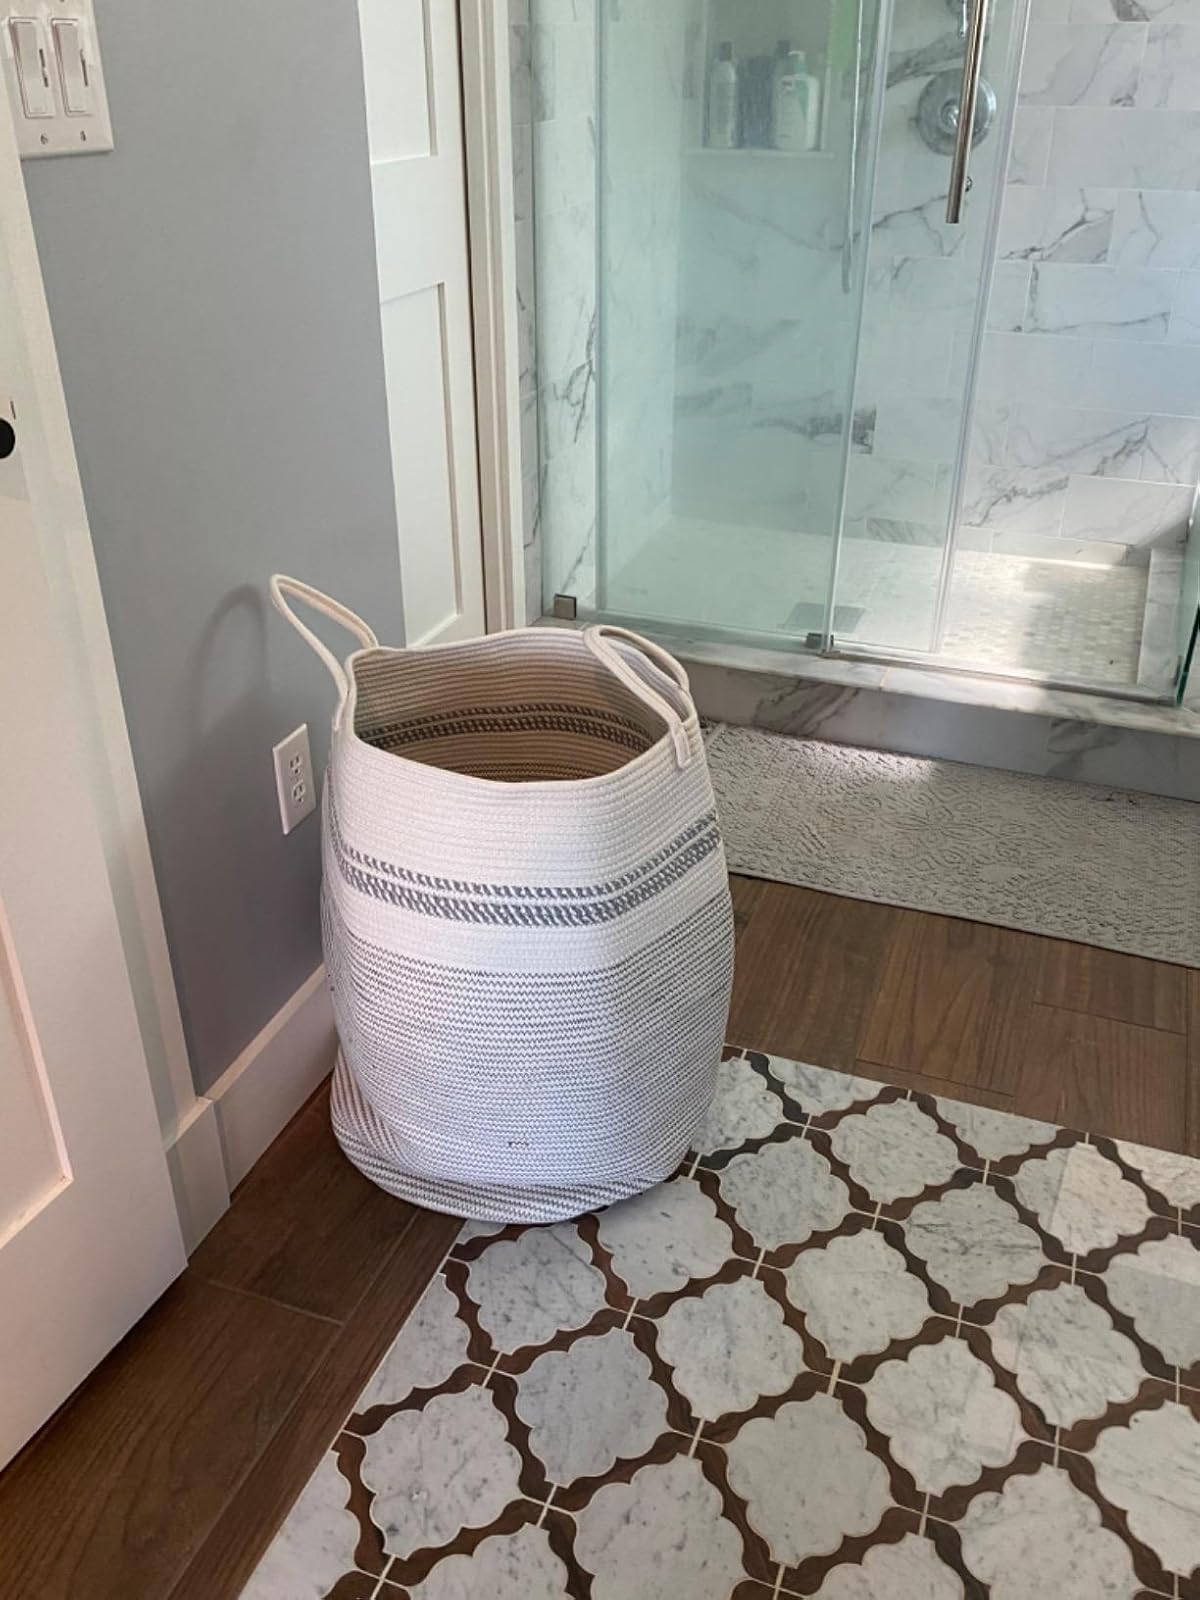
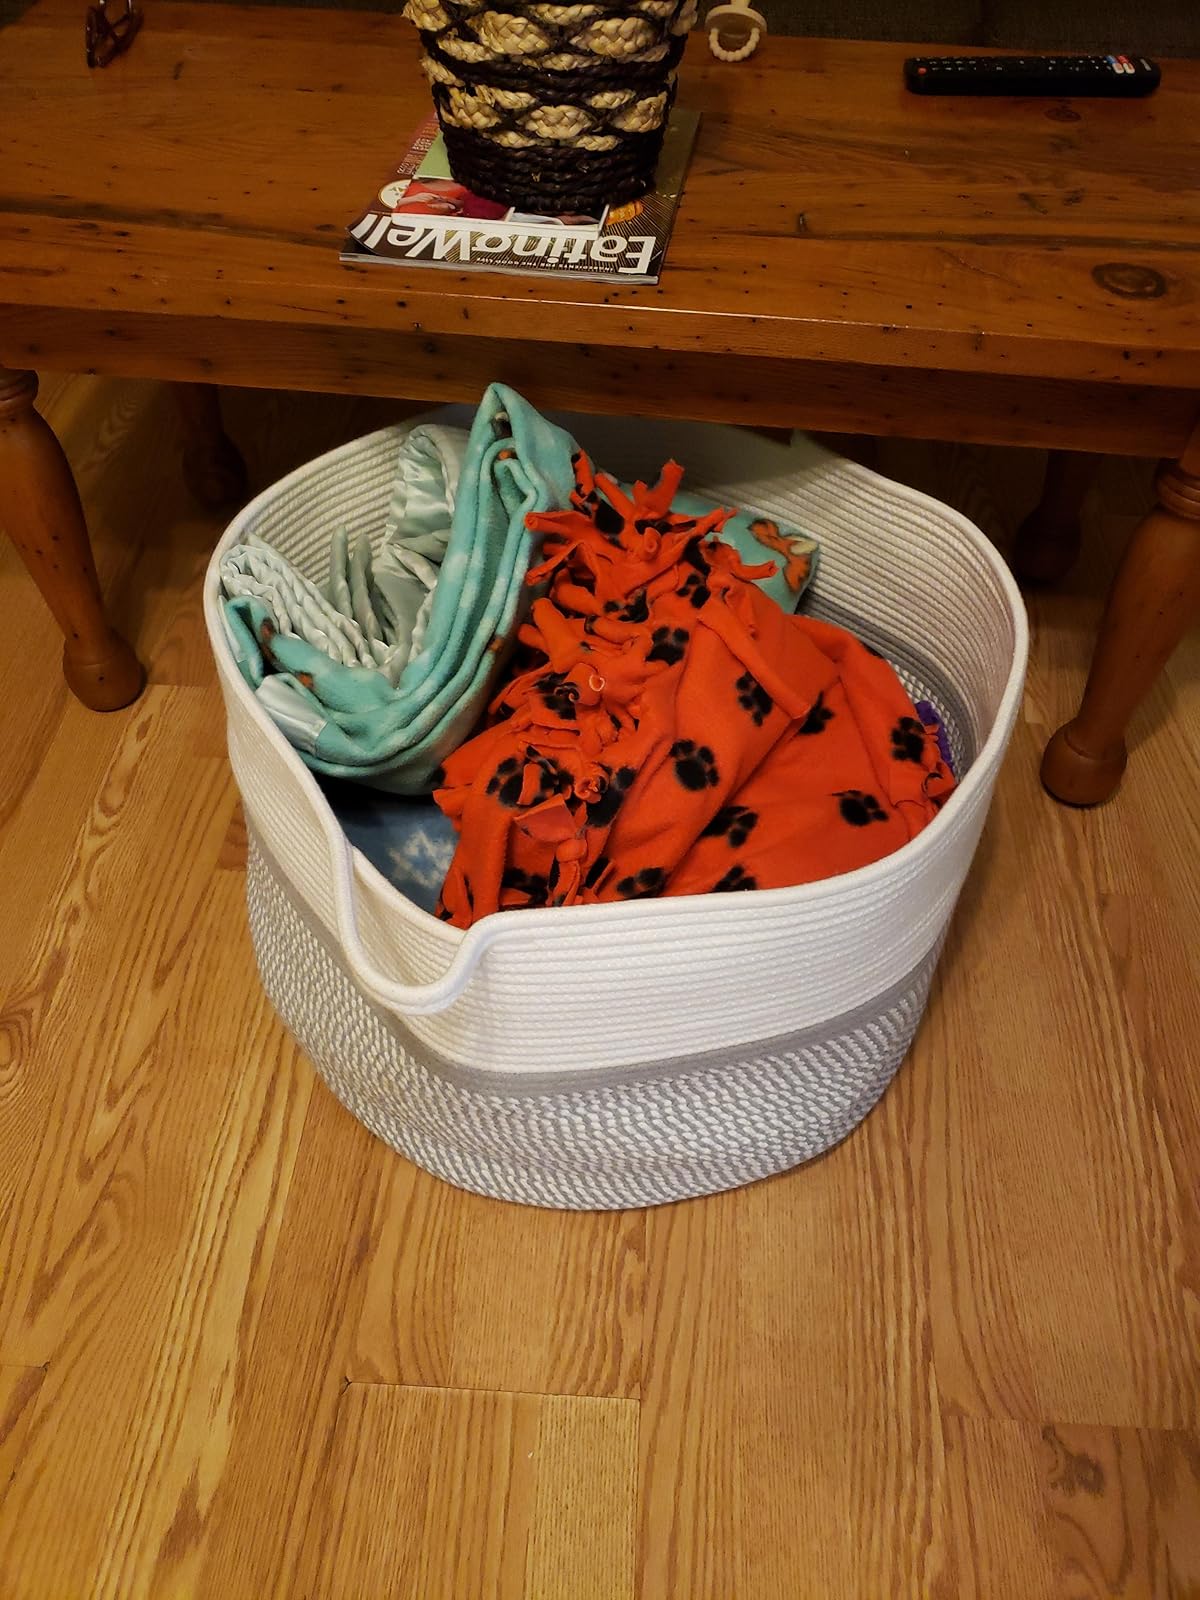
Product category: items_hamper
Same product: no